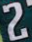
Number: 2